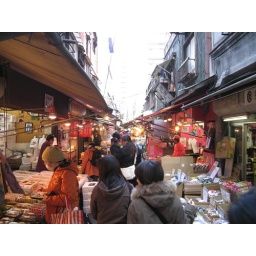
IMG_6066 streets near fish market